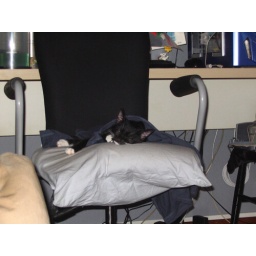
sleeping under my shirt